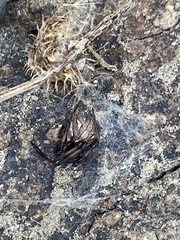
Species: Lactrodectus_hesperus